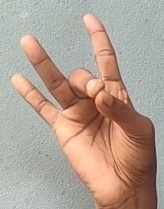
ASL sign: 8